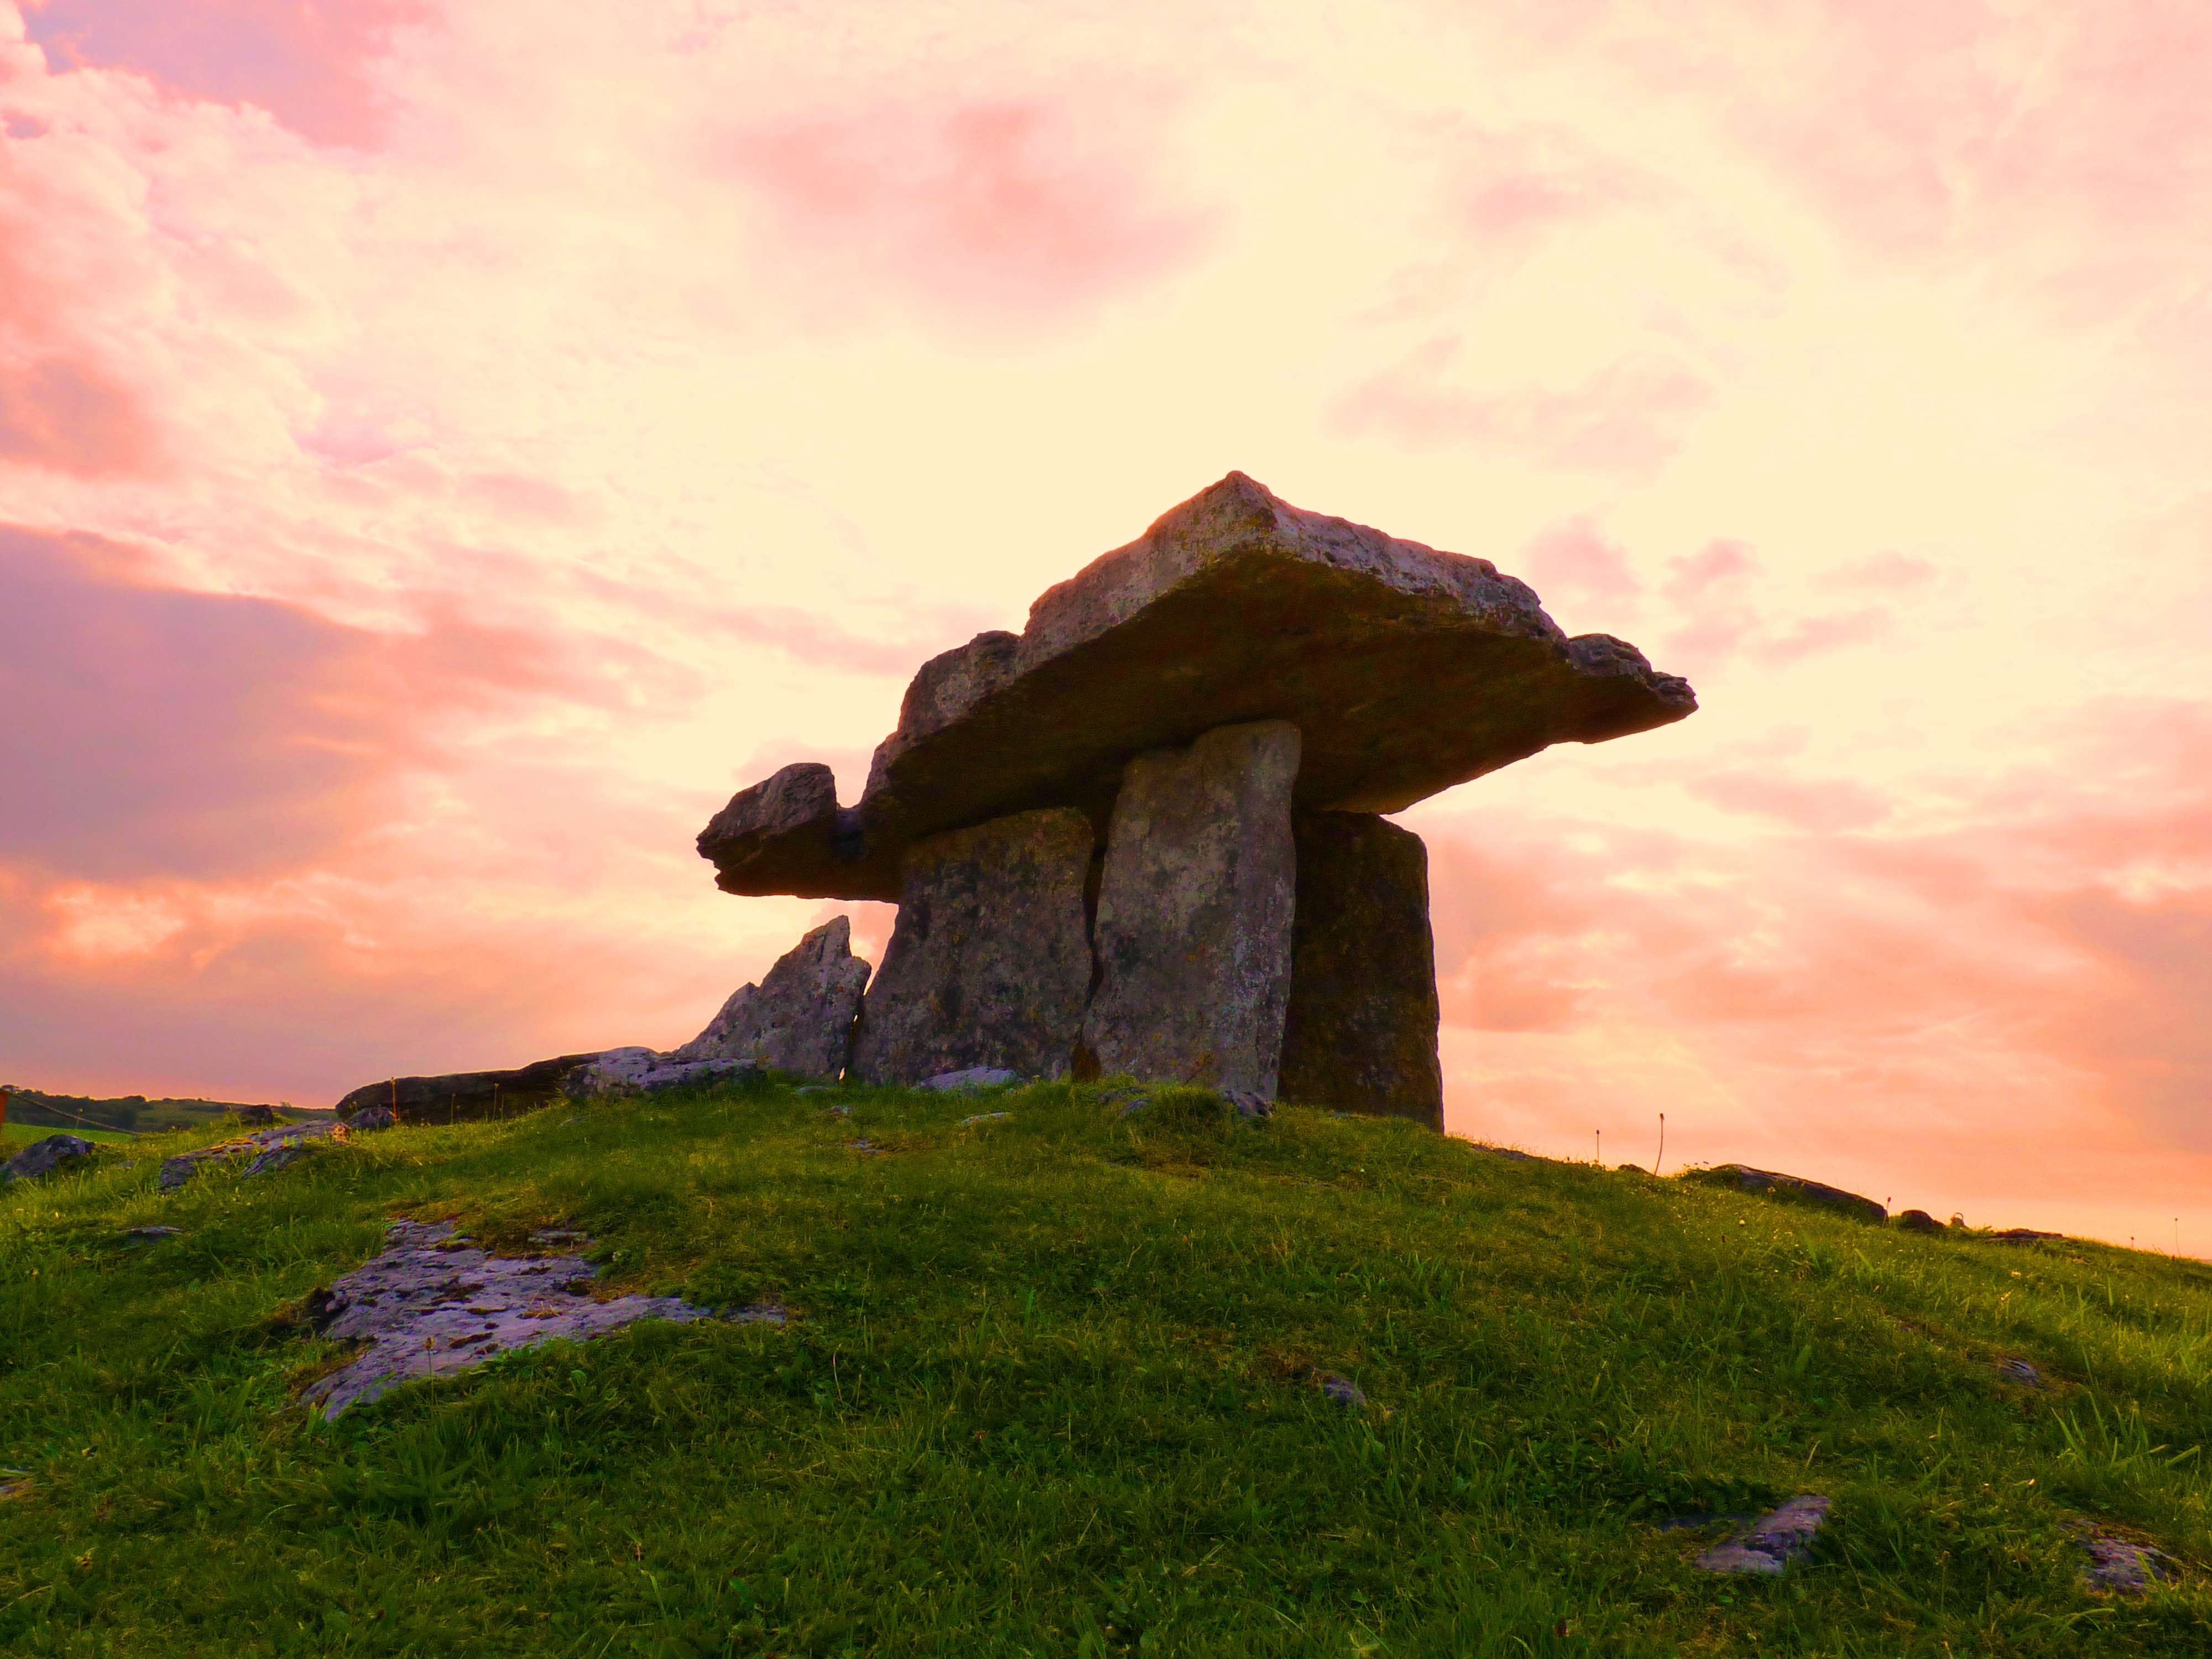
rock, cloud, sky, sunset, hill, mystical, monument, tower, landmark, terrain, grave, ruins, ireland, dolmen, puzzles, new stone age, dolmen tomb